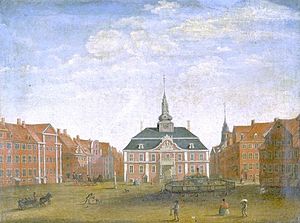
Københavns Rådhus (1728-1795)
Rådhuset set fra Gammeltorv, ca. 1750.
Københavns fjerde rådhus blev opført i 1728 mellem Gammeltorv og Nytorv på fundamentet fra dets forgænger, der var gået til under Københavns brand tidligere samme år. I 1795 blev det selv offer for endnu en bybrand og blev senere erstattet af et kombineret råd- og domhus ved Nytorv, der stod færdig i 1815.